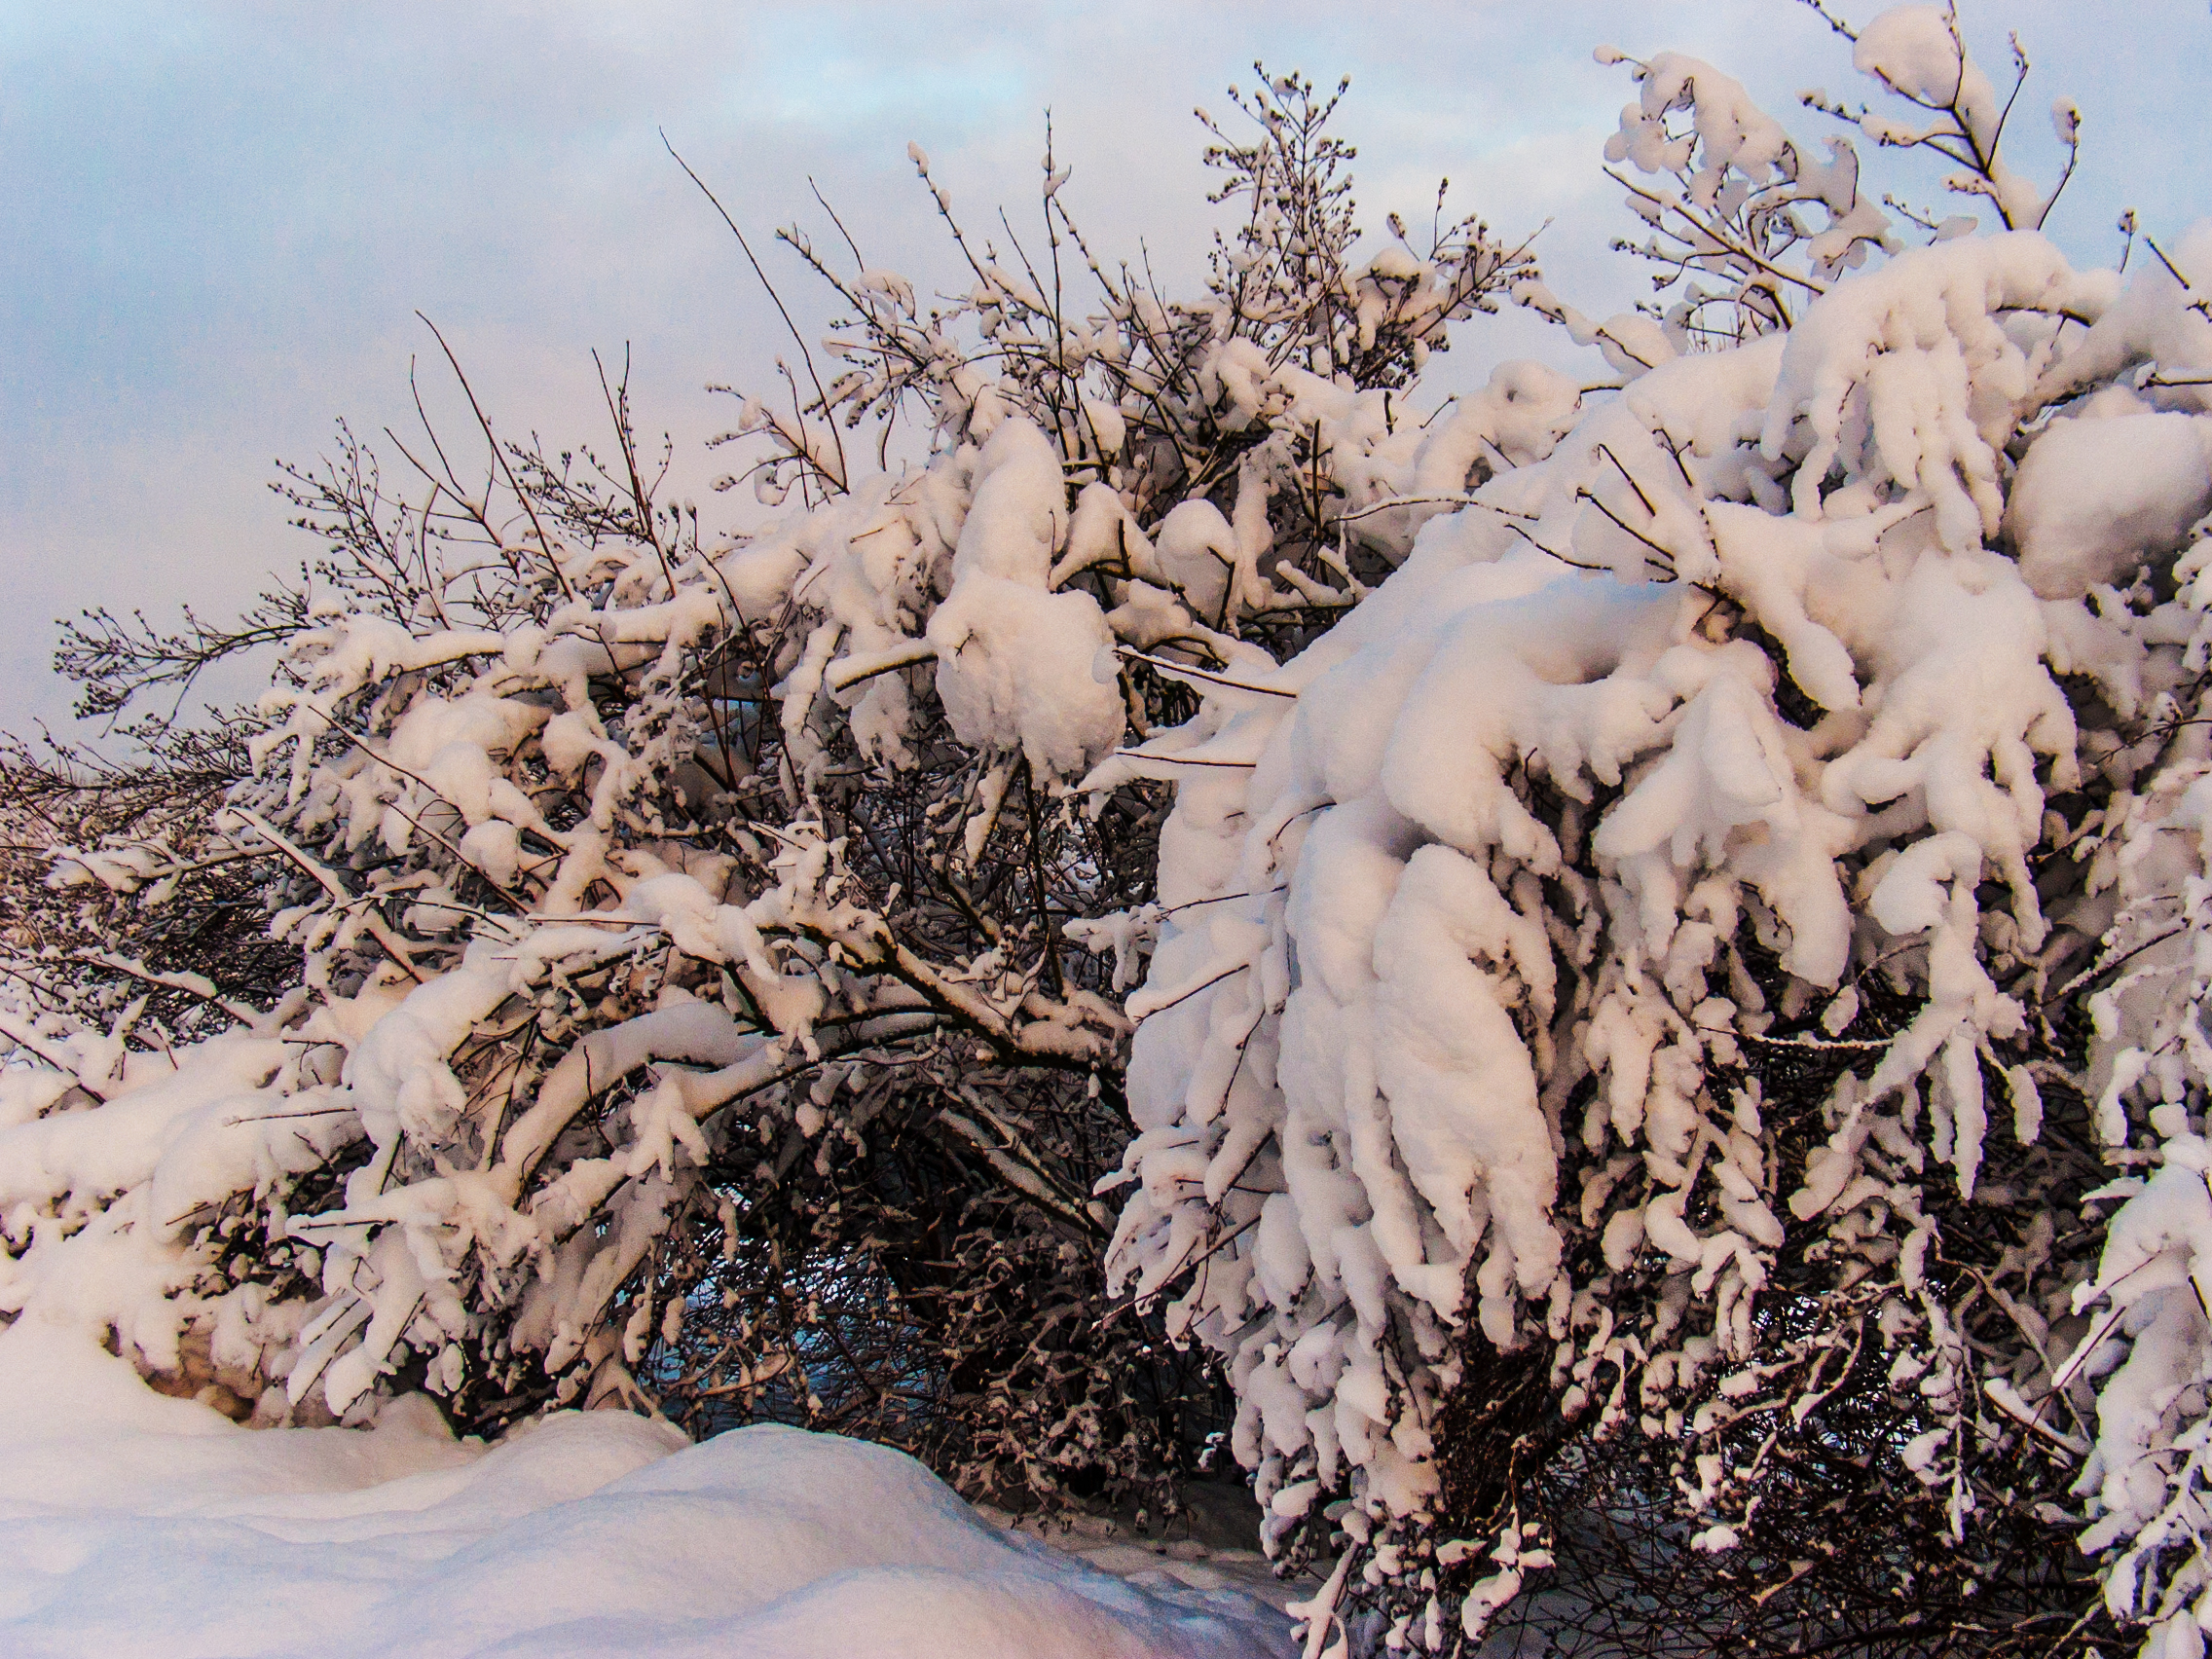
images, sky, snow, cloud, twig, world, wood, natural landscape, plant, ice cap, woody plant, freezing, landscape, tree, geological phenomenon, frost, grass, winter, event, glacial landform, forest, cumulus, conifer, precipitation, rock, wildlife, trunk, art, slope, tundra, massif, pine family, fir, winter storm, pine, ice